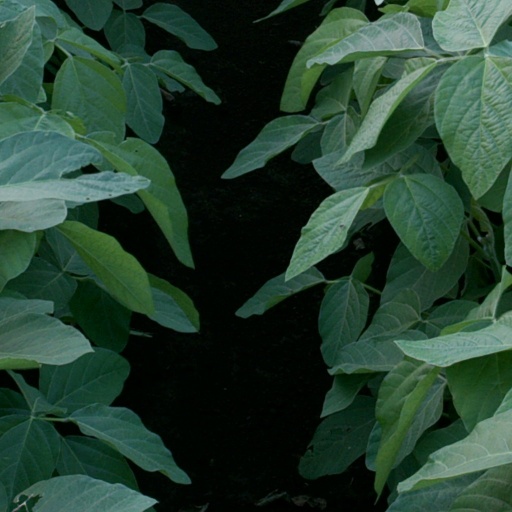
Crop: soybean